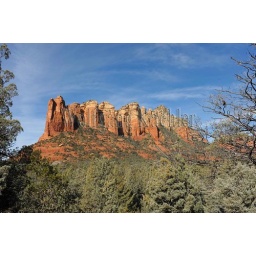
Usa, arizona, sedona, devil's kitchen trail, coffeepot rock in background